Rules of snooker

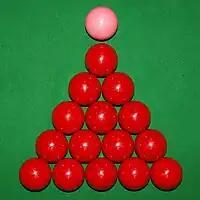

Snooker balls, like Billiard balls, are typically made of phenolic resin, and are smaller than American pool balls. Regulation snooker balls (which are specified in metric units) are nominally 52.5 mm (approximately inches) in diameter, though many sets are actually manufactured at 52.4 mm (about in). No weight for the balls is specified in the rules, only that the weight of any two balls should not differ by more than 0.5 g. Some recreational sets (which are usually not measured metrically) are in (about 54 mm) up to as large as pool balls, at in (about 57.2 mm); larger ball size requires wider pocket openings. Miniature sets also exist, for half-size home tables. There are fifteen , six (yellow, green, brown, blue, pink, and black), and one white . Usually none of the balls are numbered, though the six colour balls often are in the US, where they are easily mistaken at first glance for pool balls (the design is similar, but the numbering does not match pool's scheme).